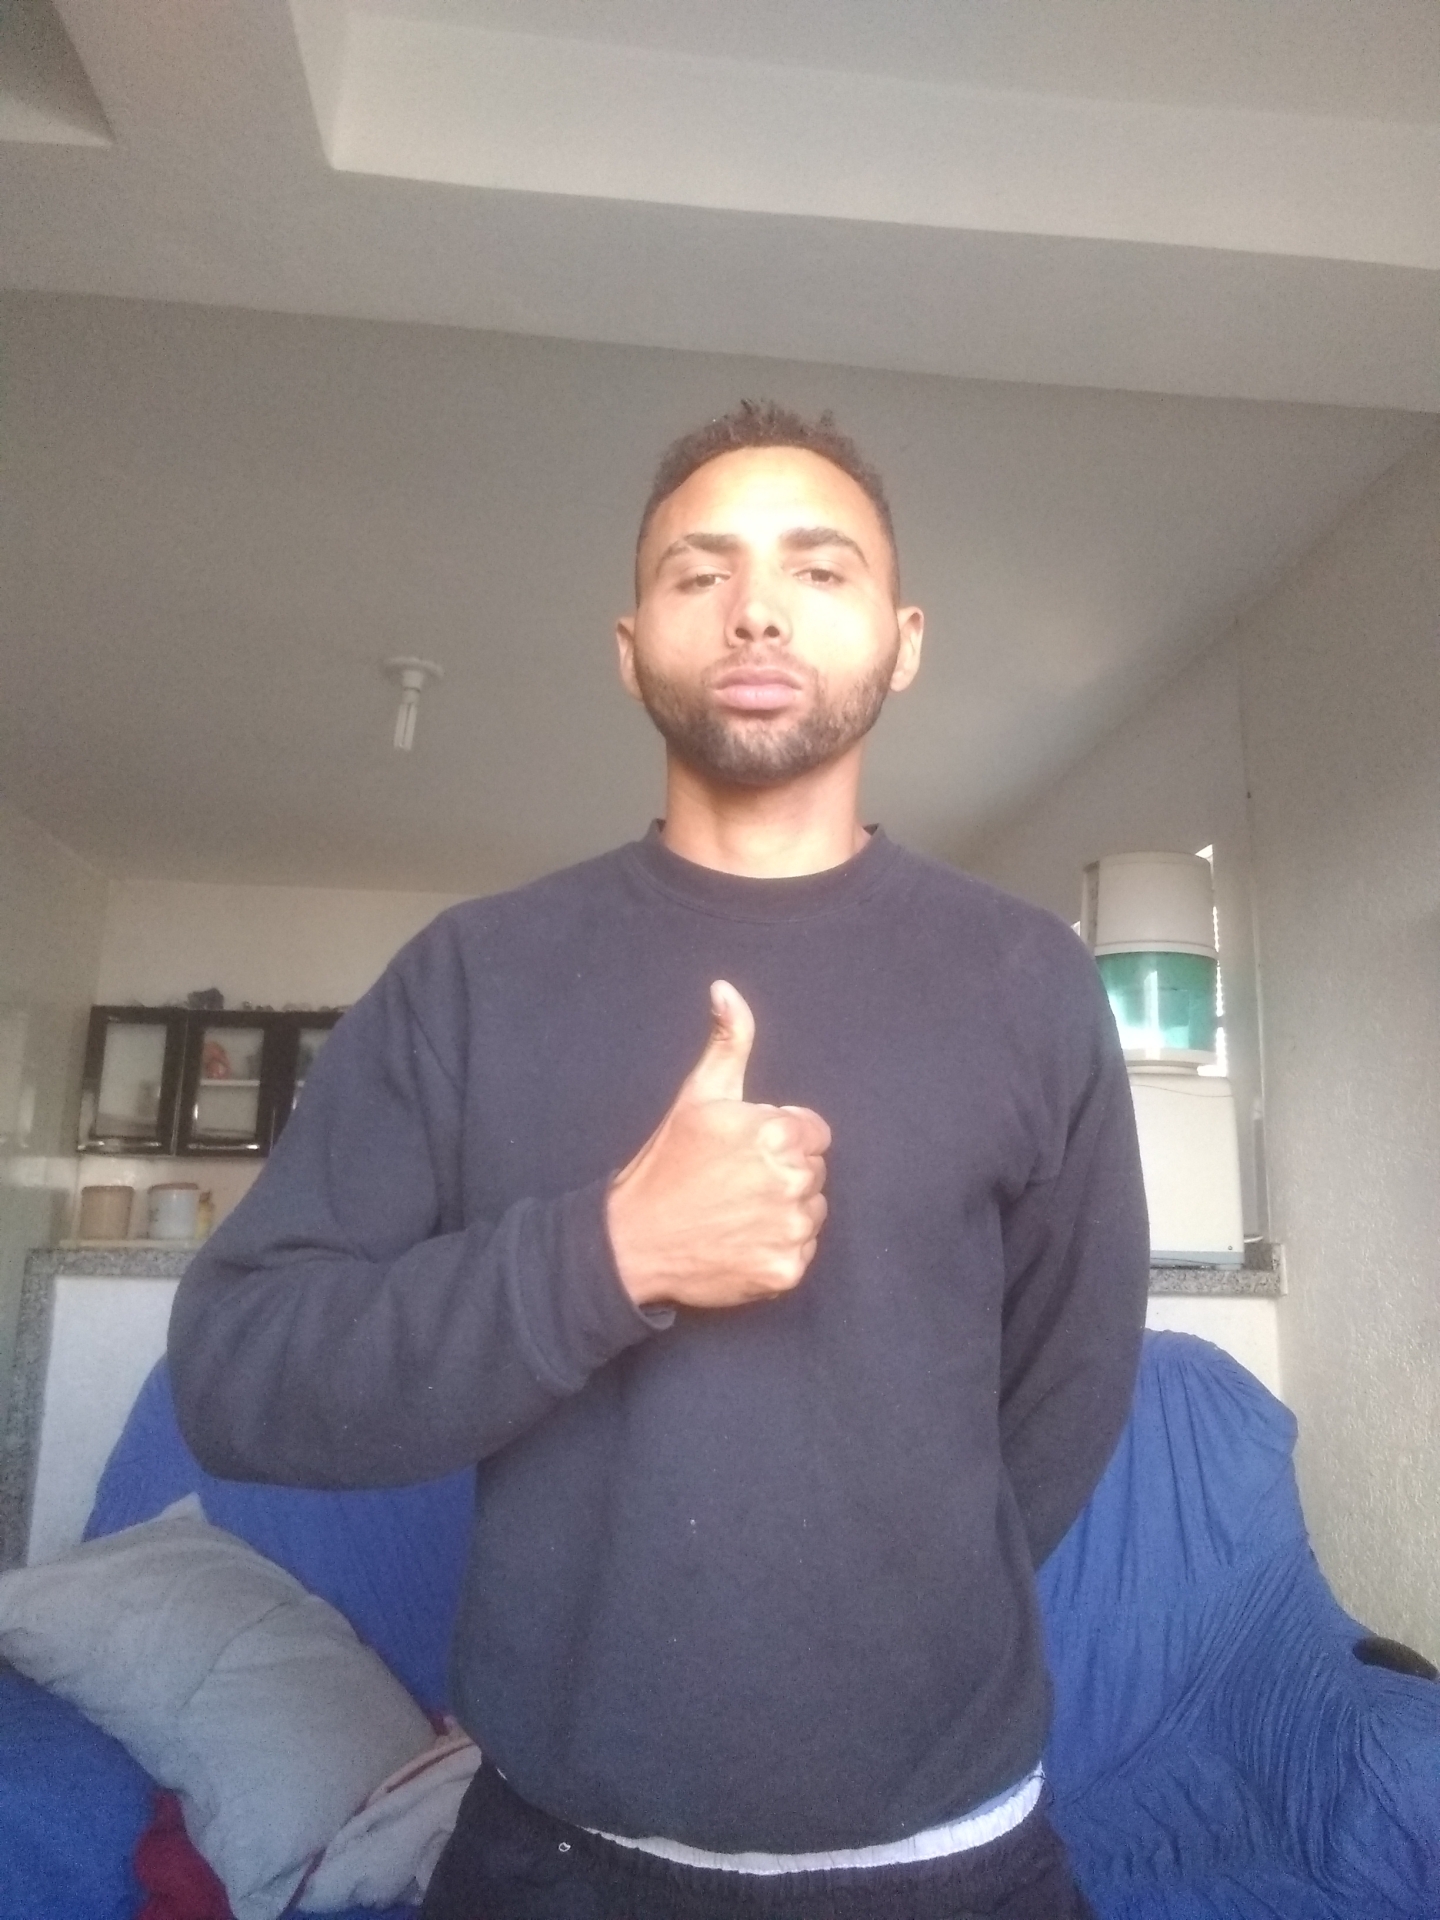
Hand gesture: like